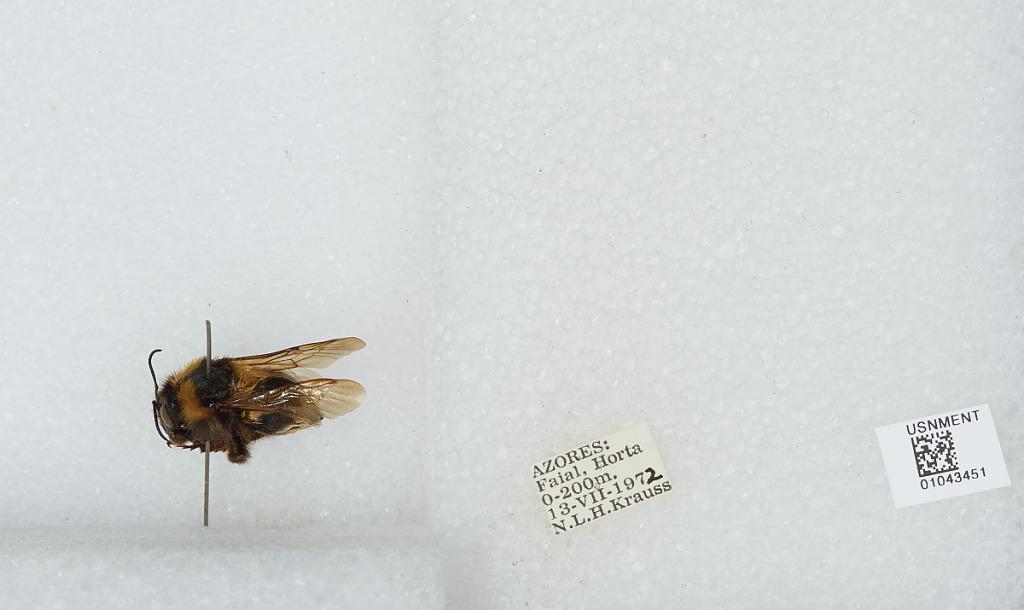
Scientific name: Bombus sp.
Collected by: N. Krauss
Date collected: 1972-7-13
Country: Portugal
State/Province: Azores
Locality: Horta, Faial
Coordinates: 38.5348, -28.6299